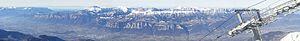
Le Touvet est une commune française de 3256 habitants située dans le département de l'Isère en région Auvergne-Rhône-Alpes.